Pyramid of Nyuserre

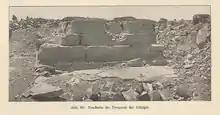
Photograph of architectural remains

Borchardt erroneously ascribed the structure found in the south-east corner of the complex to Nyuserre's consort; it was, in fact, the cult pyramid. The pyramid has its own enclosure and bears the standard T-shaped substructure of passage and chambers. It had a base length of approximately and a peak approximately high.